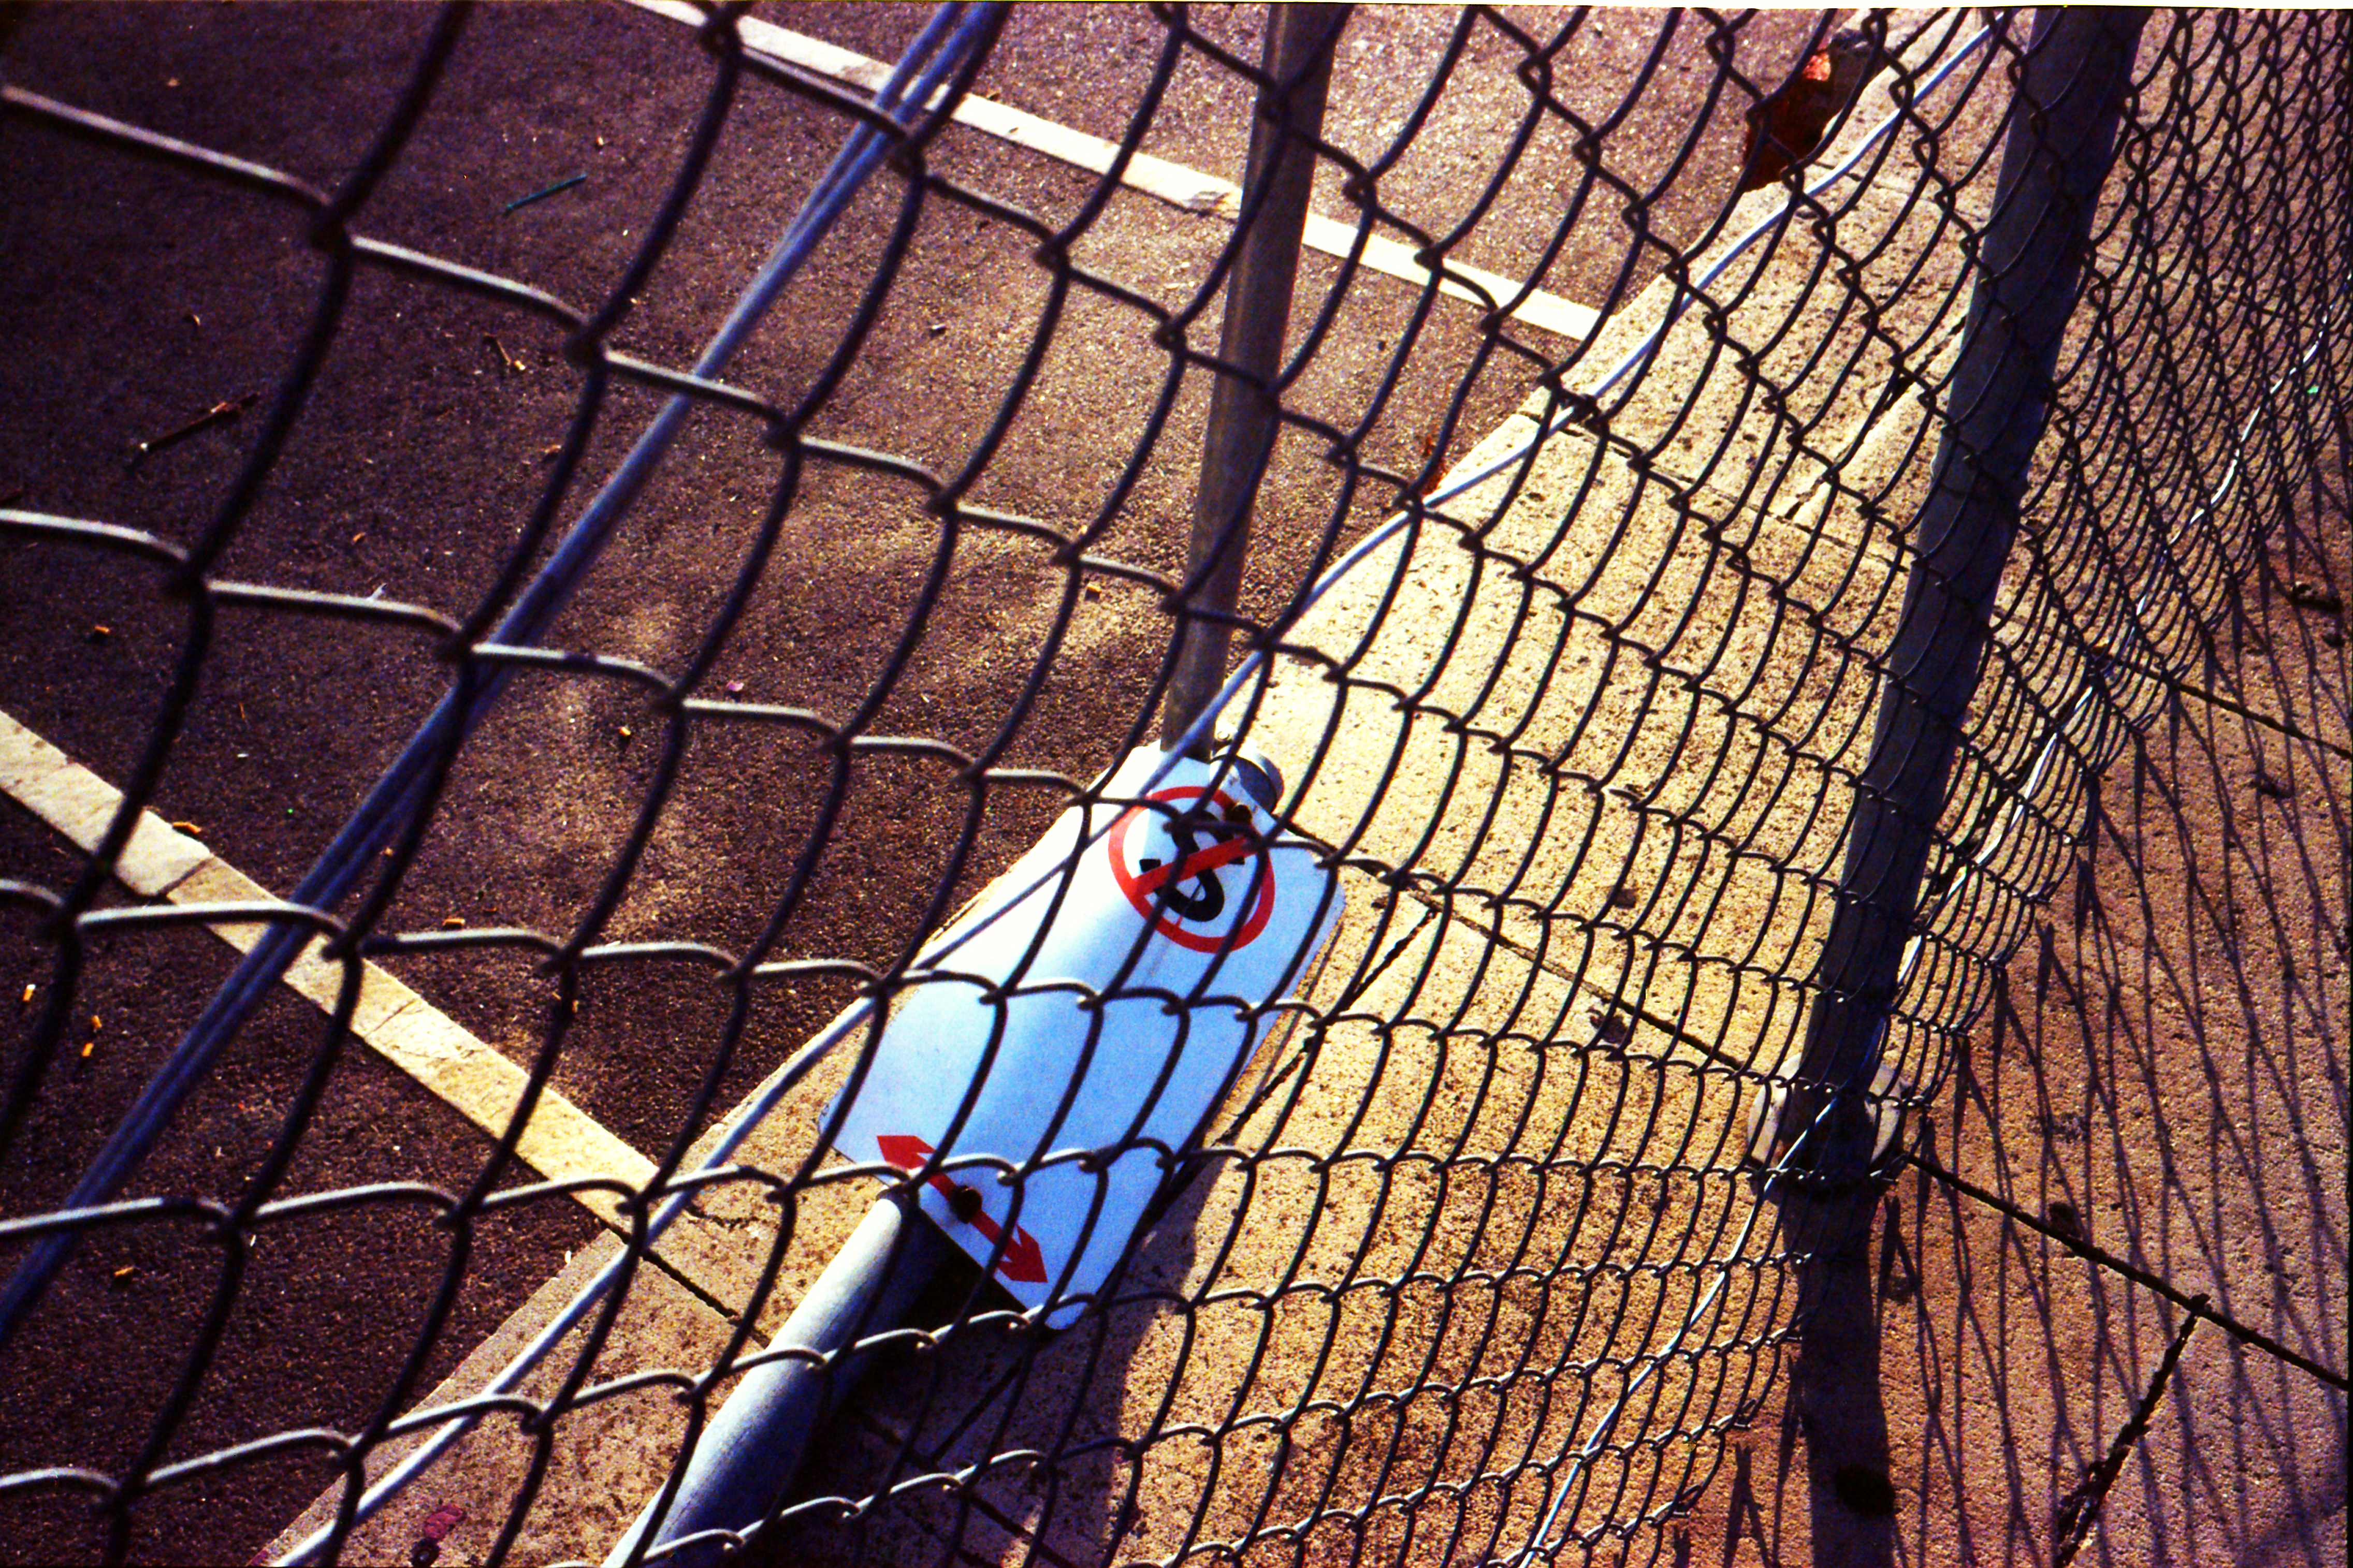
wood, line, color, blue, outdoor structure